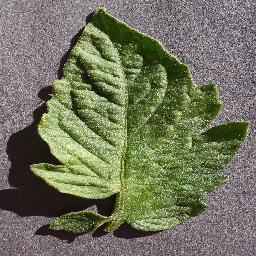
Label: Tomato___healthy